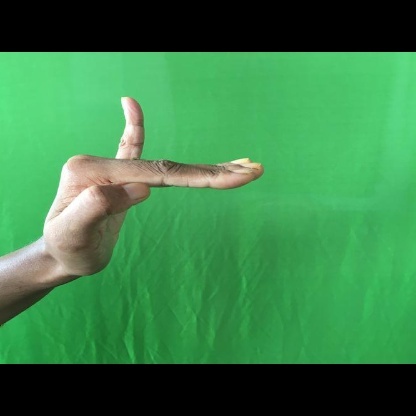
Mudra: Hamsapaksha